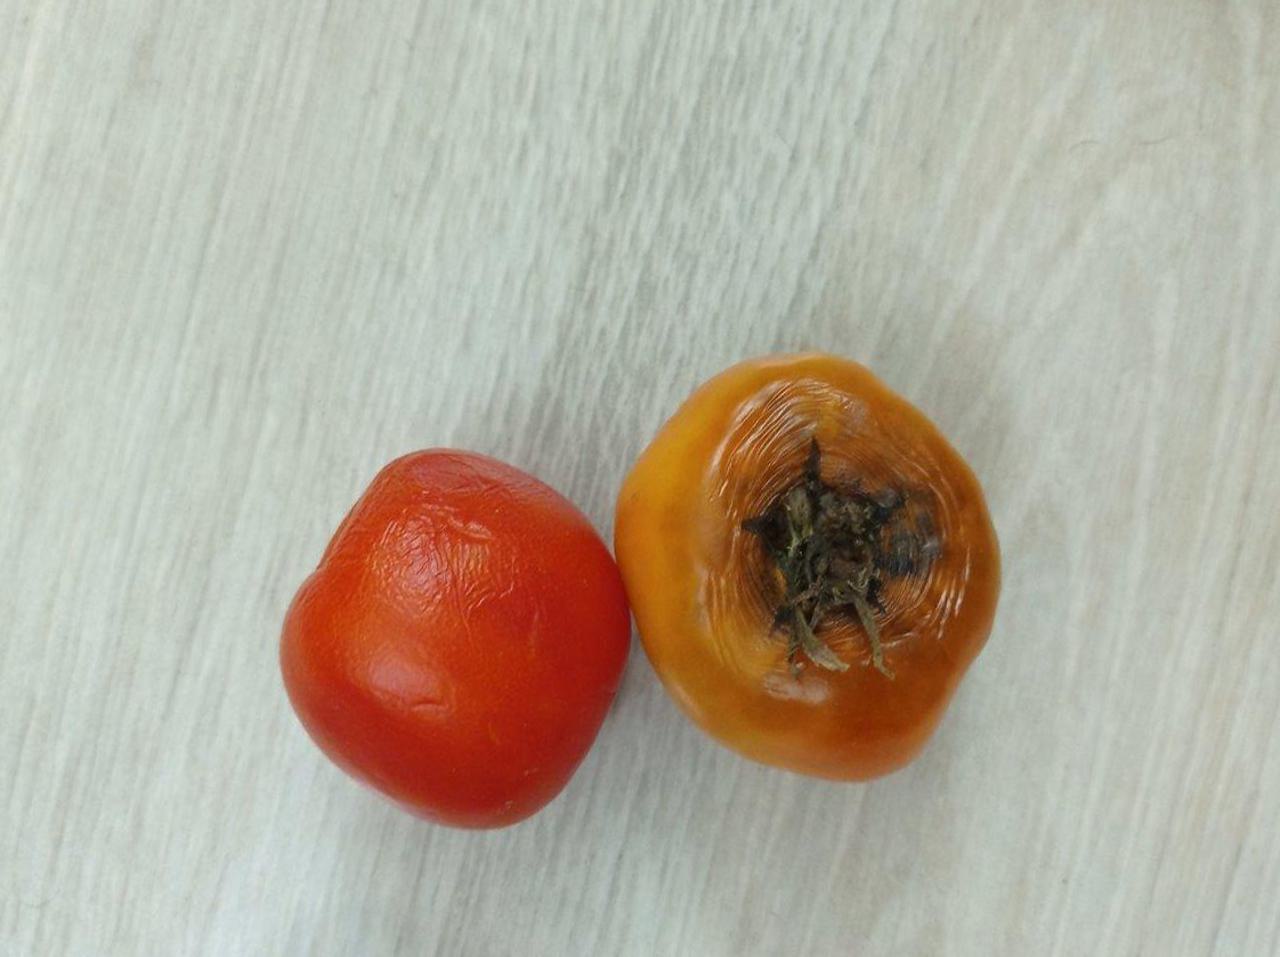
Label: Rotten